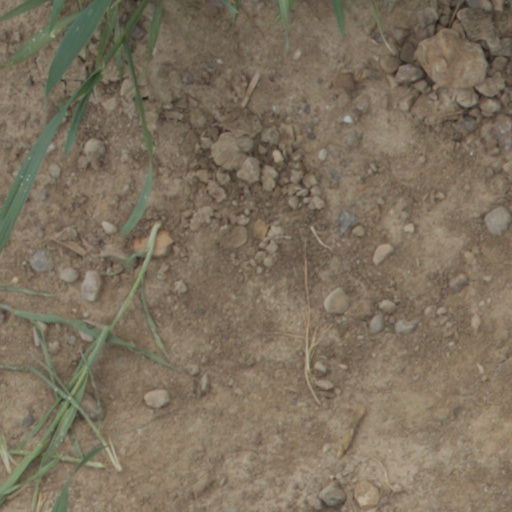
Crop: wheat